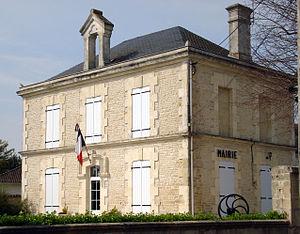
La mairie de Chives en Charente-Maritime
Chives est une commune du Sud-Ouest de la France située dans le département de la Charente-Maritime.